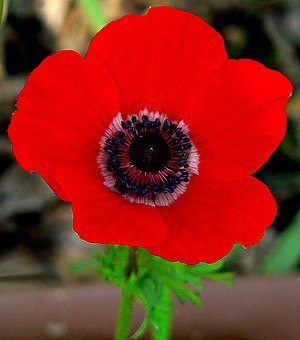
Fransk anemone / Galleri
Fransk Anemone er en art af blomstrende planter i anemone-slægten, som er udbredt i de fleste lande langs Middelhavet, både i Sydeuropa og lande i Mellemøsten såsom Syrien og Israel.